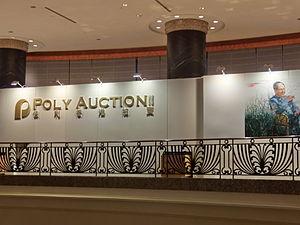
Zeng Fanzhi, né en 1964 à Wuhan, province de Hubei, Chine est un artiste chinois basé à Pékin.